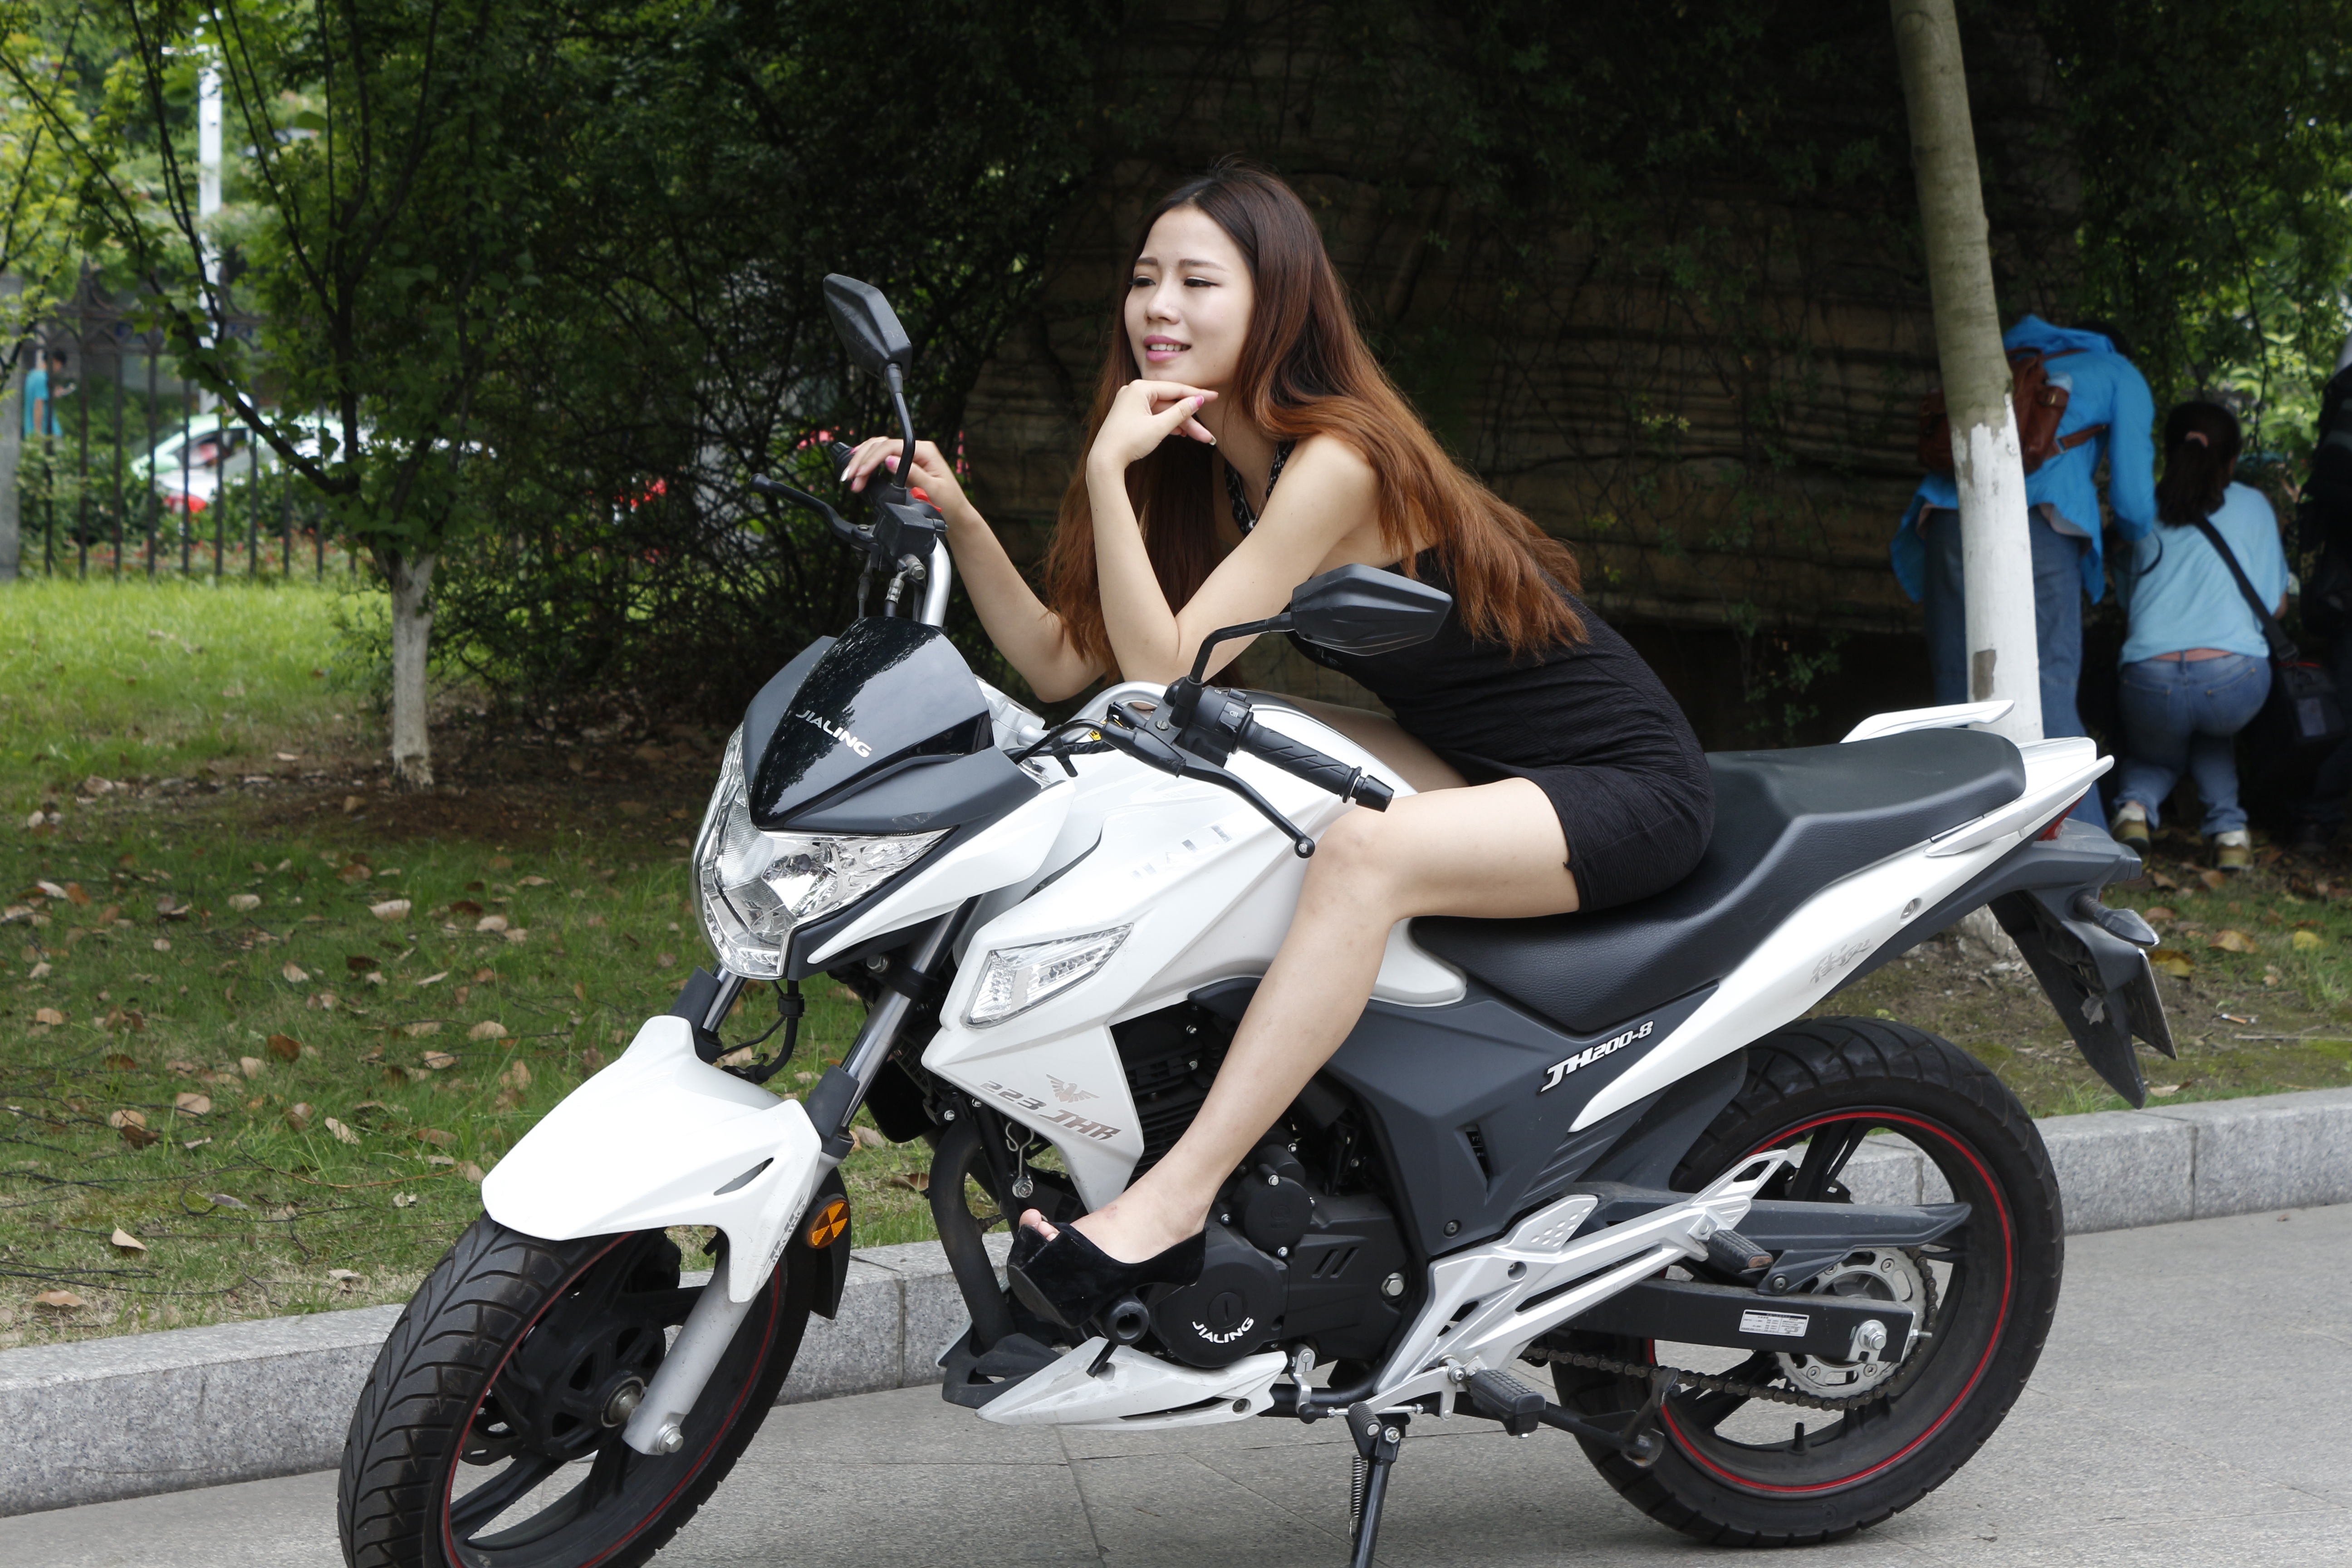
woman, car, model, vehicle, motorcycle, asia, shooting, statues, beauty, honda, suzuki, motorcycling, land vehicle, automobile make, stunt performer, jialing